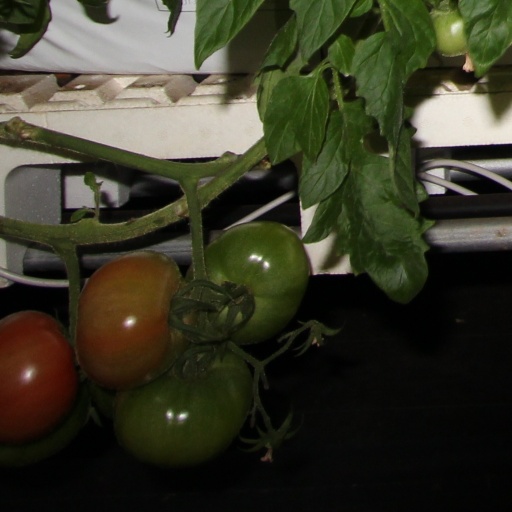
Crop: tomato